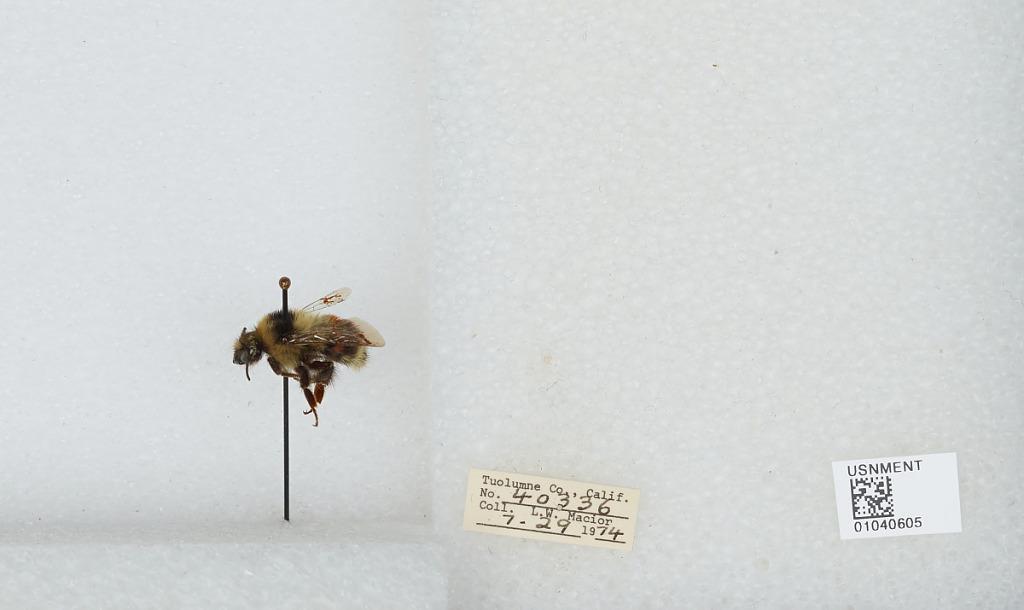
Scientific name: Bombus (Cullumanobombus) rufocinctus Cresson
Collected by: L. Macior
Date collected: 1974-7-29
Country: United States
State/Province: California
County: Tuolumne
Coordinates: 38.02, -119.93